Mary Augusta Dix Gray

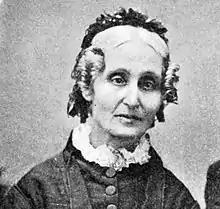

Mary A(u)gusta Dix Gray or Mrs. William H. Gray (January 2, 1810 – December 8, 1881) was an early American missionary to Nez Perce people in the Oregon Territory in 1838. She was one of the first six European American women to cross the Rocky Mountains on what would become the Oregon Trail.